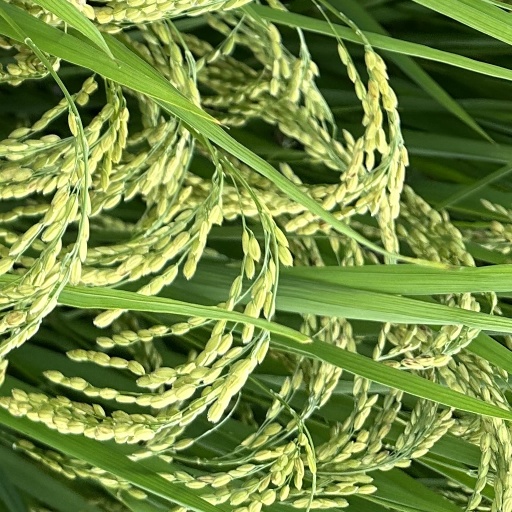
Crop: rice